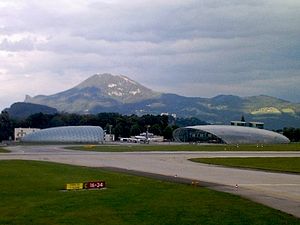
Salzburg Airport W. A. Mozart / Historie
Hangar 7 og 8
Salzburg Airport W. A. Mozart er Østrigs næststørste lufthavn, der er beliggende ved byen Salzburg i den østrigske delstat Salzburg. Lufthavnen blev taget i brug den 16. august 1926 og er opkaldt efter Wolfgang Amadeus Mozart, der er født i Salzburg.